Walsingham Academy

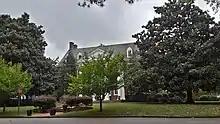
601 College Terrace, former home of the school

Saint Bede parish in Williamsburg purchased a building originally constructed as a fraternity house for students of the College of William & Mary, 601 College Terrace, adjacent to the original location of Saint Bede for use as housing by the USO, in which thousands of soldiers and families stayed during this period of use. On 16 September 1947, the Sisters of Mercy opened Walsingham Academy, a private Catholic school, in this building. After the school's move, the building served as a rectory and is now a privately owned home.